Parque Oeste (Madrid Metro)

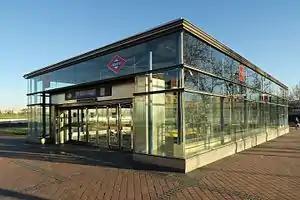

Parque Oeste ("West Park") is a station on Line 12 of the Madrid Metro, located west of the King Juan Carlos University's Alcorcón Campus. It is located in fare Zone B1.